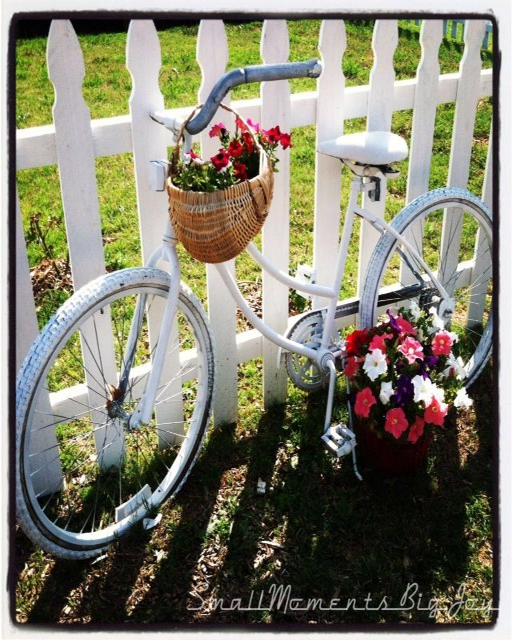
what to do with a broken bicycle